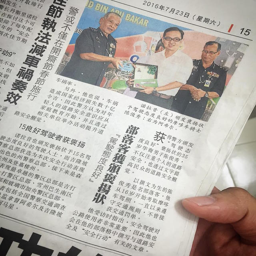
i even got a short mention in our local newspaper that same week